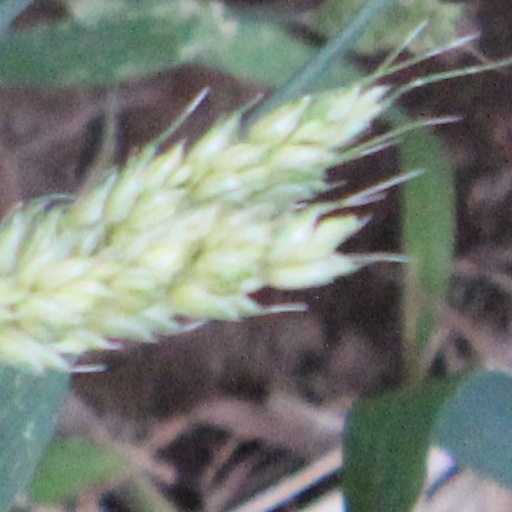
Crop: wheat